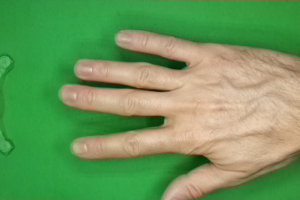
Label: paper